King Street, Danbury, Connecticut

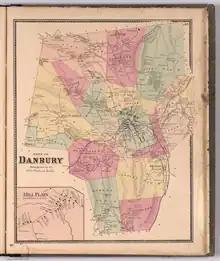
1867 Map of Danbury (King Street District at the top left corner).

The First Baptist Church of Danbury was organized here in 1785. In a now famous letter from President Thomas Jefferson, in response to the Danbury Baptists, he provided reassurance that their religious liberties shall be protected, using the phrase "wall of separation" between church and state. The church is no longer standing. All that remains today is a commemorative stone marker within a stone perimeter, which was the foundation of the original structure. There is also a burial ground at the site.